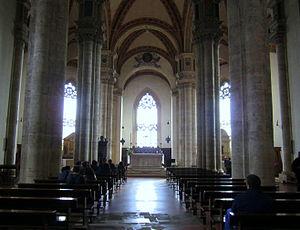
Le Dôme de Pienza est l'édifice religieux le plus important de Pienza, en province de Sienne, appartenant au diocèse de Montepulciano-Chiusi-Pienza.